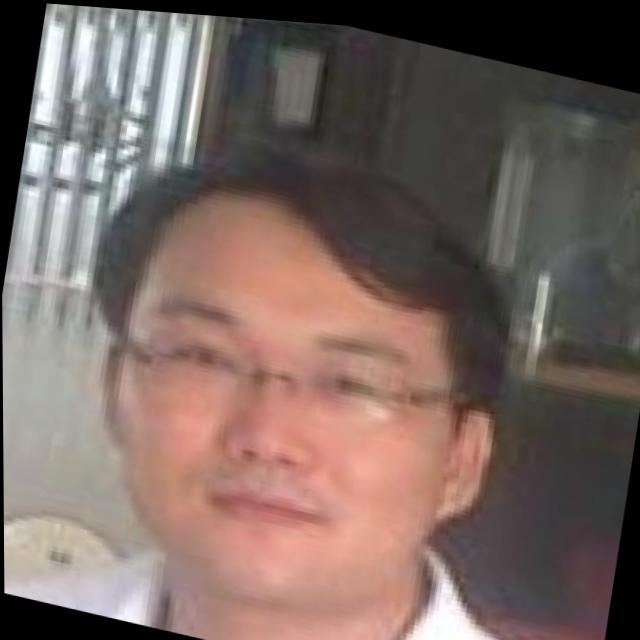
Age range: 21-44